Caste: The Origins of Our Discontents

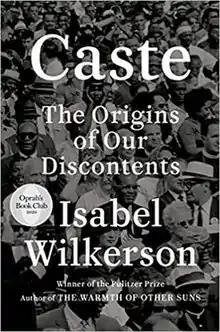
Cover image, based on a photo by Bruce Davidson at Magnum Photos

Caste: The Origins of Our Discontents is a nonfiction book by the American journalist Isabel Wilkerson, published in August 2020 by Random House. The book describes racism in the United States as an aspect of a caste system—a society-wide system of social stratification characterized by notions such as hierarchy, inclusion and exclusion, and purity. Wilkerson does so by comparing aspects of the experience of American people of color to the caste systems of India and Nazi Germany, and she explores the impact of caste on societies shaped by them, and their people.